Eiji Tsuburaya

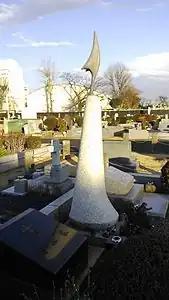

Ignoring his doctor's recent advice to reduce his workload due to declining health, Tsuburaya started displaying symptoms of unstable angina, and he collapsed while visiting the Naruto whirlpools during the shooting sessions for the Expo '70 film presentation. He was subsequently sent to in Meguro to continue his recovery, but refused to remain there, as he expected to complete "Birth of the Japanese Islands" on schedule: instead, he accepted an offer to recover and receive medical treatment at Ukiyama Villa on the Izu Peninsula in Itō, Shizuoka, where he was instructed to cancel any assignments. Concerned about Tsuburaya's future, his son Hajime quit his job at TBS and officially took over his father's position as the president of Tsuburaya Productions on November 30, 1969.